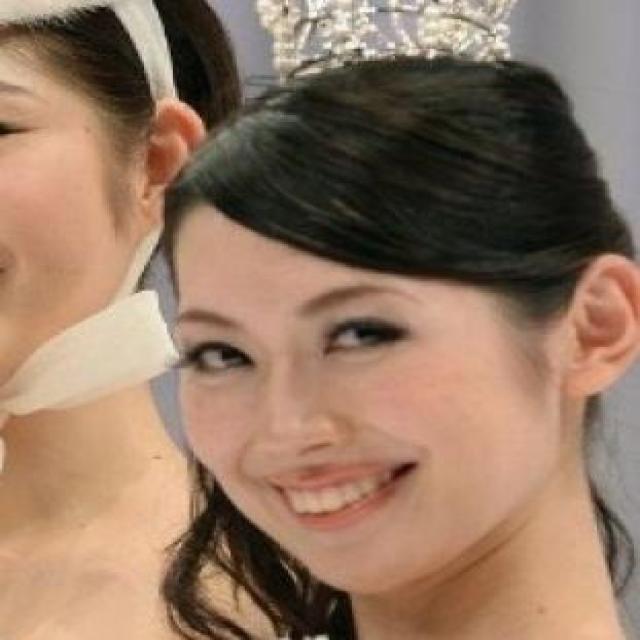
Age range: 21-44